James Beveridge

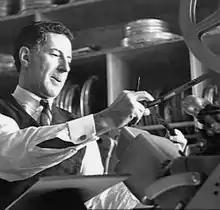
James Beveridge c. 1950

James Beveridge (1917–1993) was a Canadian filmmaker, author and educator. Beveridge was a pioneering filmmaker at the National Film Board of Canada (NFB) and became Head of Production at the NFB in the post-war years.